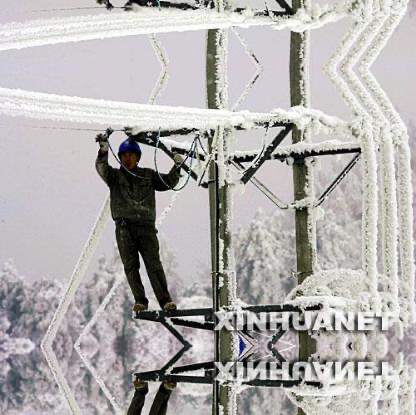
Objects in the image:
label: helmet